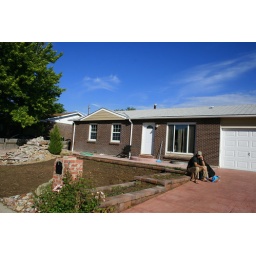
Billy in front of their house waiting for the bus